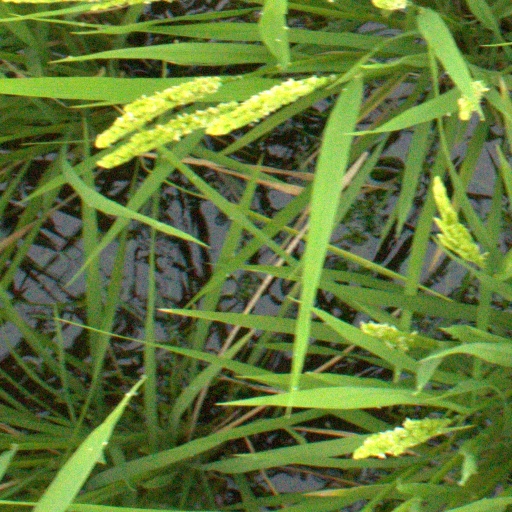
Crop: rice